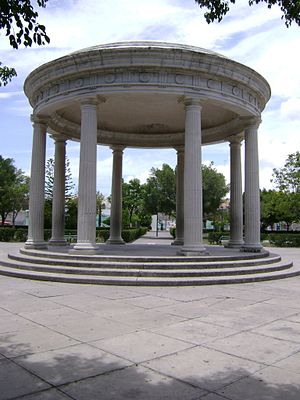
Tehuacán
Monument i romansk stil i Parque Arcadia i Tehuacán
Tehuacán er en by og en kommune beliggende i den sydøstlige del af den mexikanske delstat Puebla. Den ligger 130 km fra byen Puebla, 1.676 meter over havet. Navnet kommer fra nahuatl og betyder «gudernes sted». Byen havde 331.526 indbyggere i 2002.